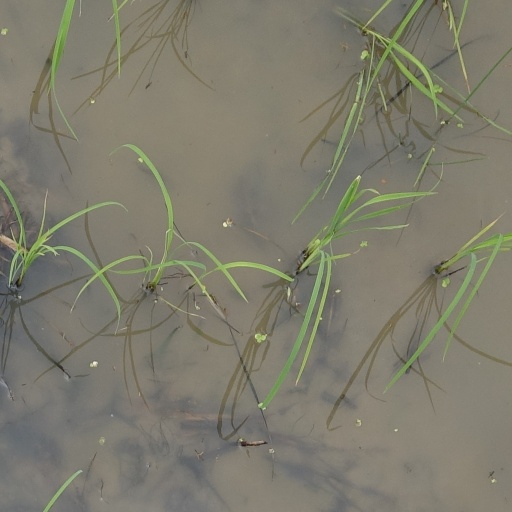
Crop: rice